Galvanization

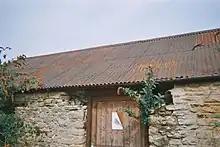
Rusted corrugated steel roof

Galvanized steel can last for many decades if other supplementary measures are maintained, such as paint coatings and additional sacrificial anodes. Corrosion in non-salty environments is caused mainly by levels of sulfur dioxide in the air.